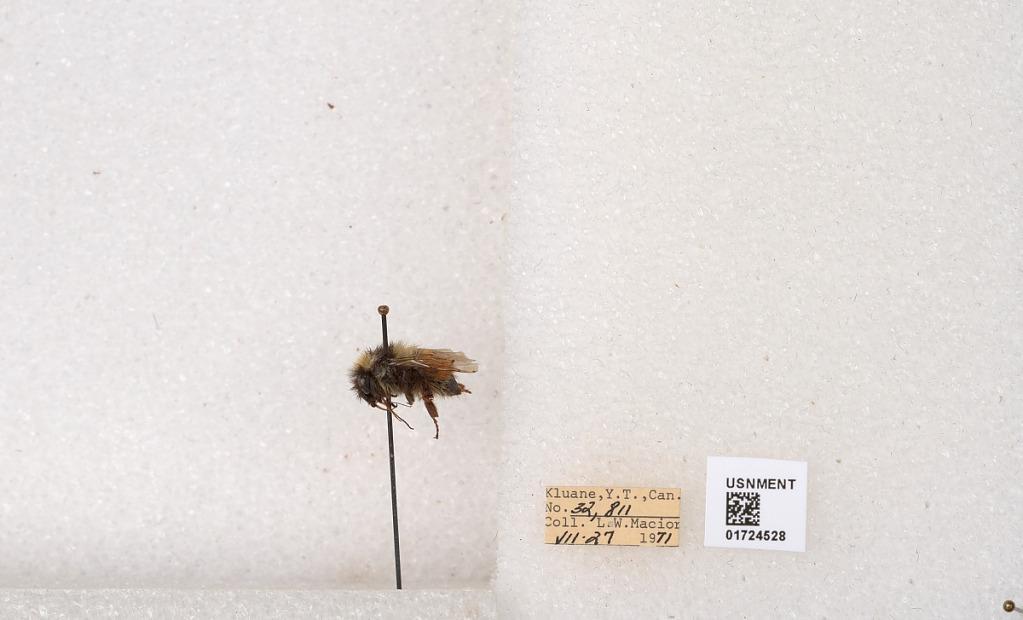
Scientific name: Bombus (Pyrobombus) sylvicola Kirby
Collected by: L. Macior
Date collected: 1971-7-27
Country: Canada
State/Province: Yukon Territory
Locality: Kluane National Park and Reserve
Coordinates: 60.7493, -139.504